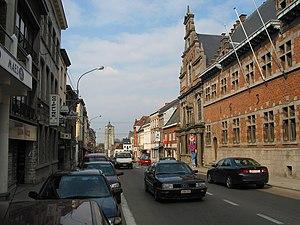
Braine-le-Comte (Belgique), le couvent des Dominicains (XVIIe siècle).
La Chapelle et le couvent des Dominicains est un ancien édifice religieux érigé durant la première moitié du XVIIᵉ siècle à Braine-le-Comte, en Belgique. La façade de la chapelle, de style renaissance, est son aspect le plus remarquable. Réalisée sous la direction et selon les plans du frère Paul Collez, elle fut consacrée en 1630 par l'Archevêque de Cambrai, Monseigneur François Van der Burch. Désacralisée la chapelle est utilisée aujourd'hui comme espace culturel.